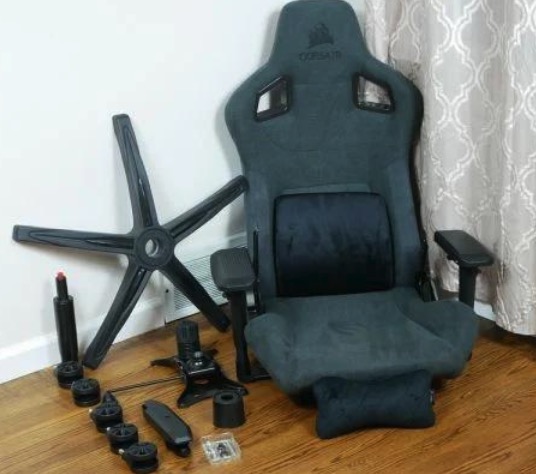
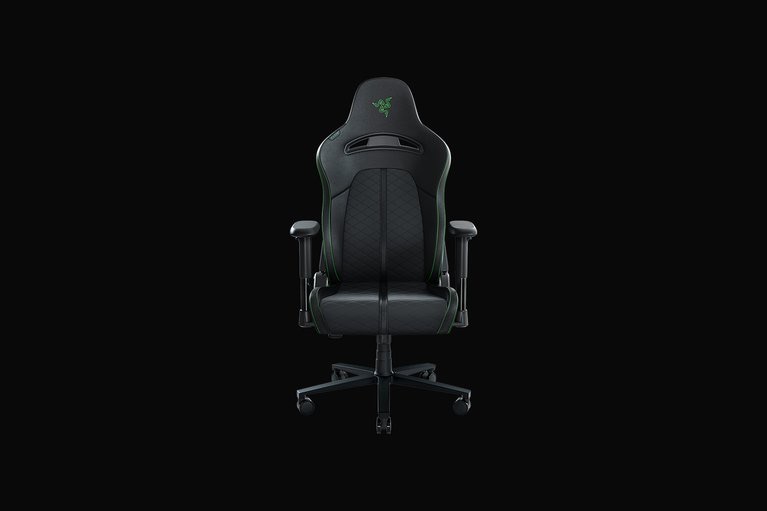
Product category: items_chair
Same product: no